Resonant trans-Neptunian object

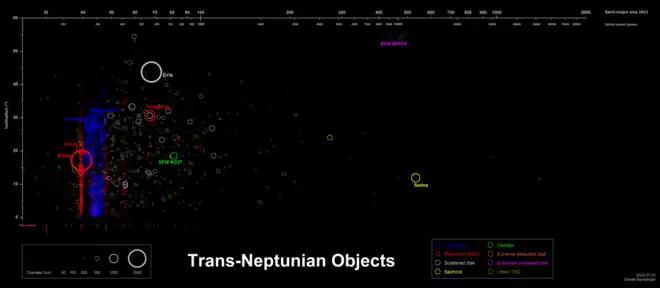
Distribution of trans-Neptunian objects. Objects occupying the stronger resonances are in red.

The diagram illustrates the distribution of the known trans-Neptunian objects. Resonant objects are plotted in red.